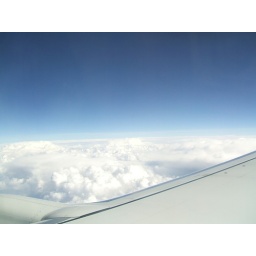
clear blue skies above the clouds